Biosynthesis of cocaine

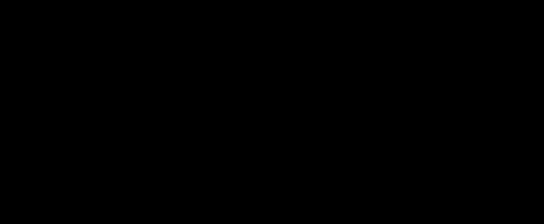
Biosynthesis of "N"-methyl-pyrrolinium cation. MeSR refers to the methylating agent S-adenosyl methionine.

Beyond its role in cocaine, the "N"-methyl-pyrrolinium cation is a precursor to nicotine, hygrine, cuscohygrine, and other natural products.